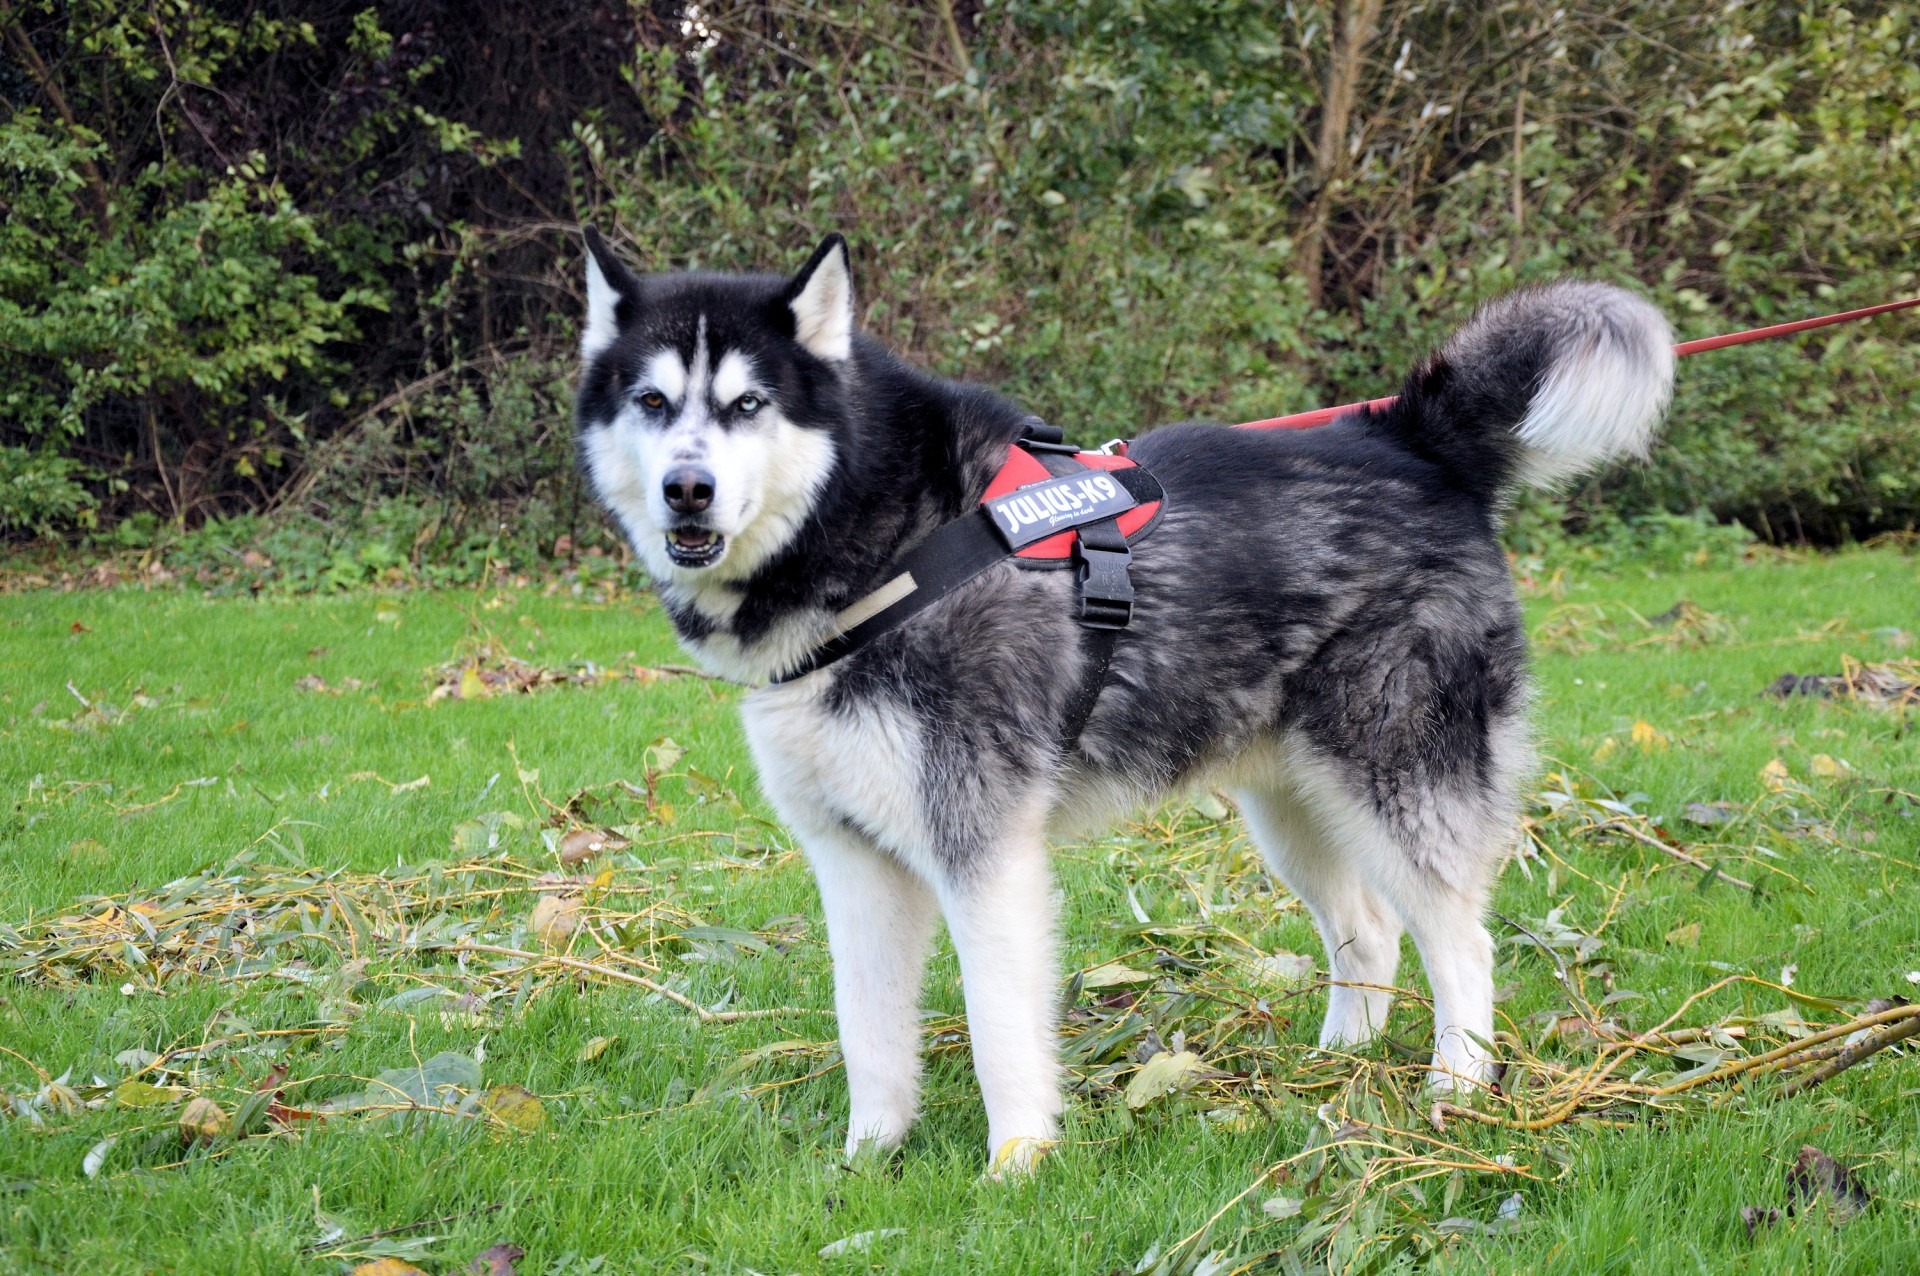
puppy, dog, animal, cute, canine, pet, fur, young, park, mammal, playing, outdoors, vertebrate, domestic, adorable, dog breed, sled dog, siberian husky, alaskan malamute, shikoku, karelian bear dog, dog like mammal, saarloos wolfdog, wolfdog, carnivoran, dog breed group, greenland dog, east siberian laika, west siberian laika, j mthund, dog crossbreeds, tamaskan dog, norwegian elkhound, northern inuit dog, native american indian dog, east european shepherd, miniature siberian husky, alaskan klee kai, canadian eskimo dog, russo european laika, lapponian herder